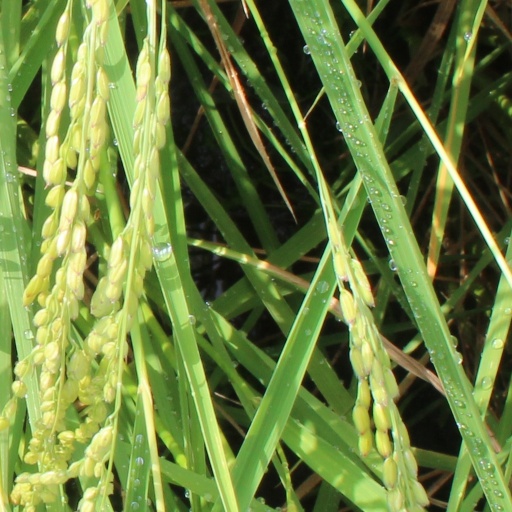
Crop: rice